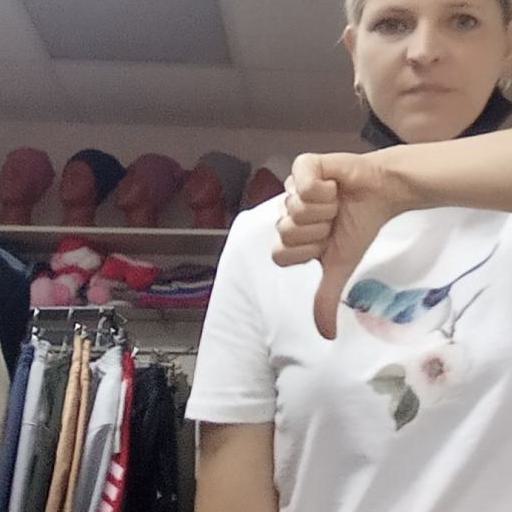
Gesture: dislike